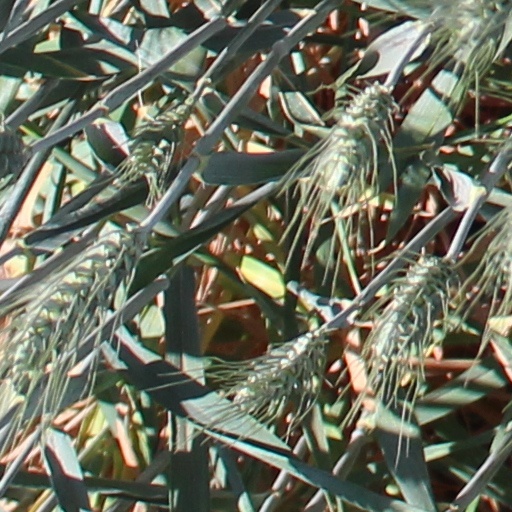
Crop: wheat